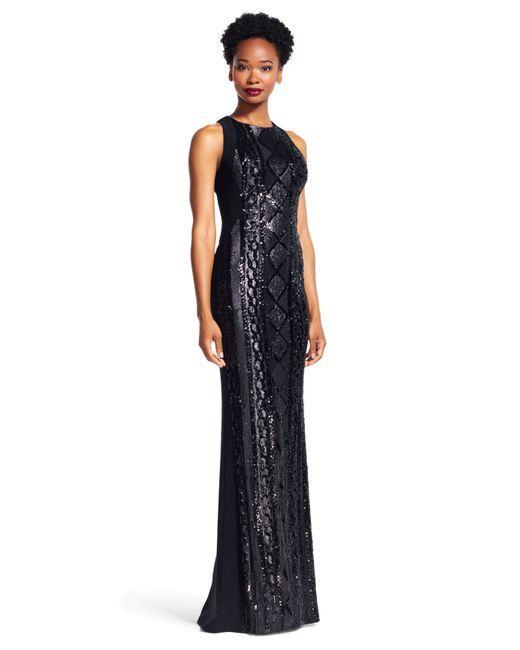
Ärmelloses glänzendes schwarzes langes Kleid für Frauen